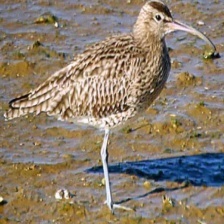
Species: WHIMBREL
Scientific name: NUMENIUS PHAEOPUS